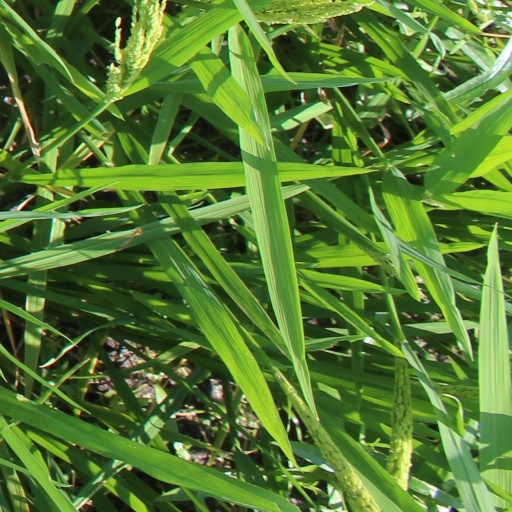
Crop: rice